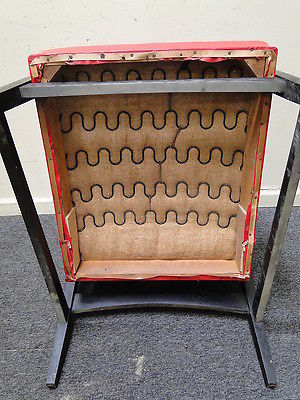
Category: chair